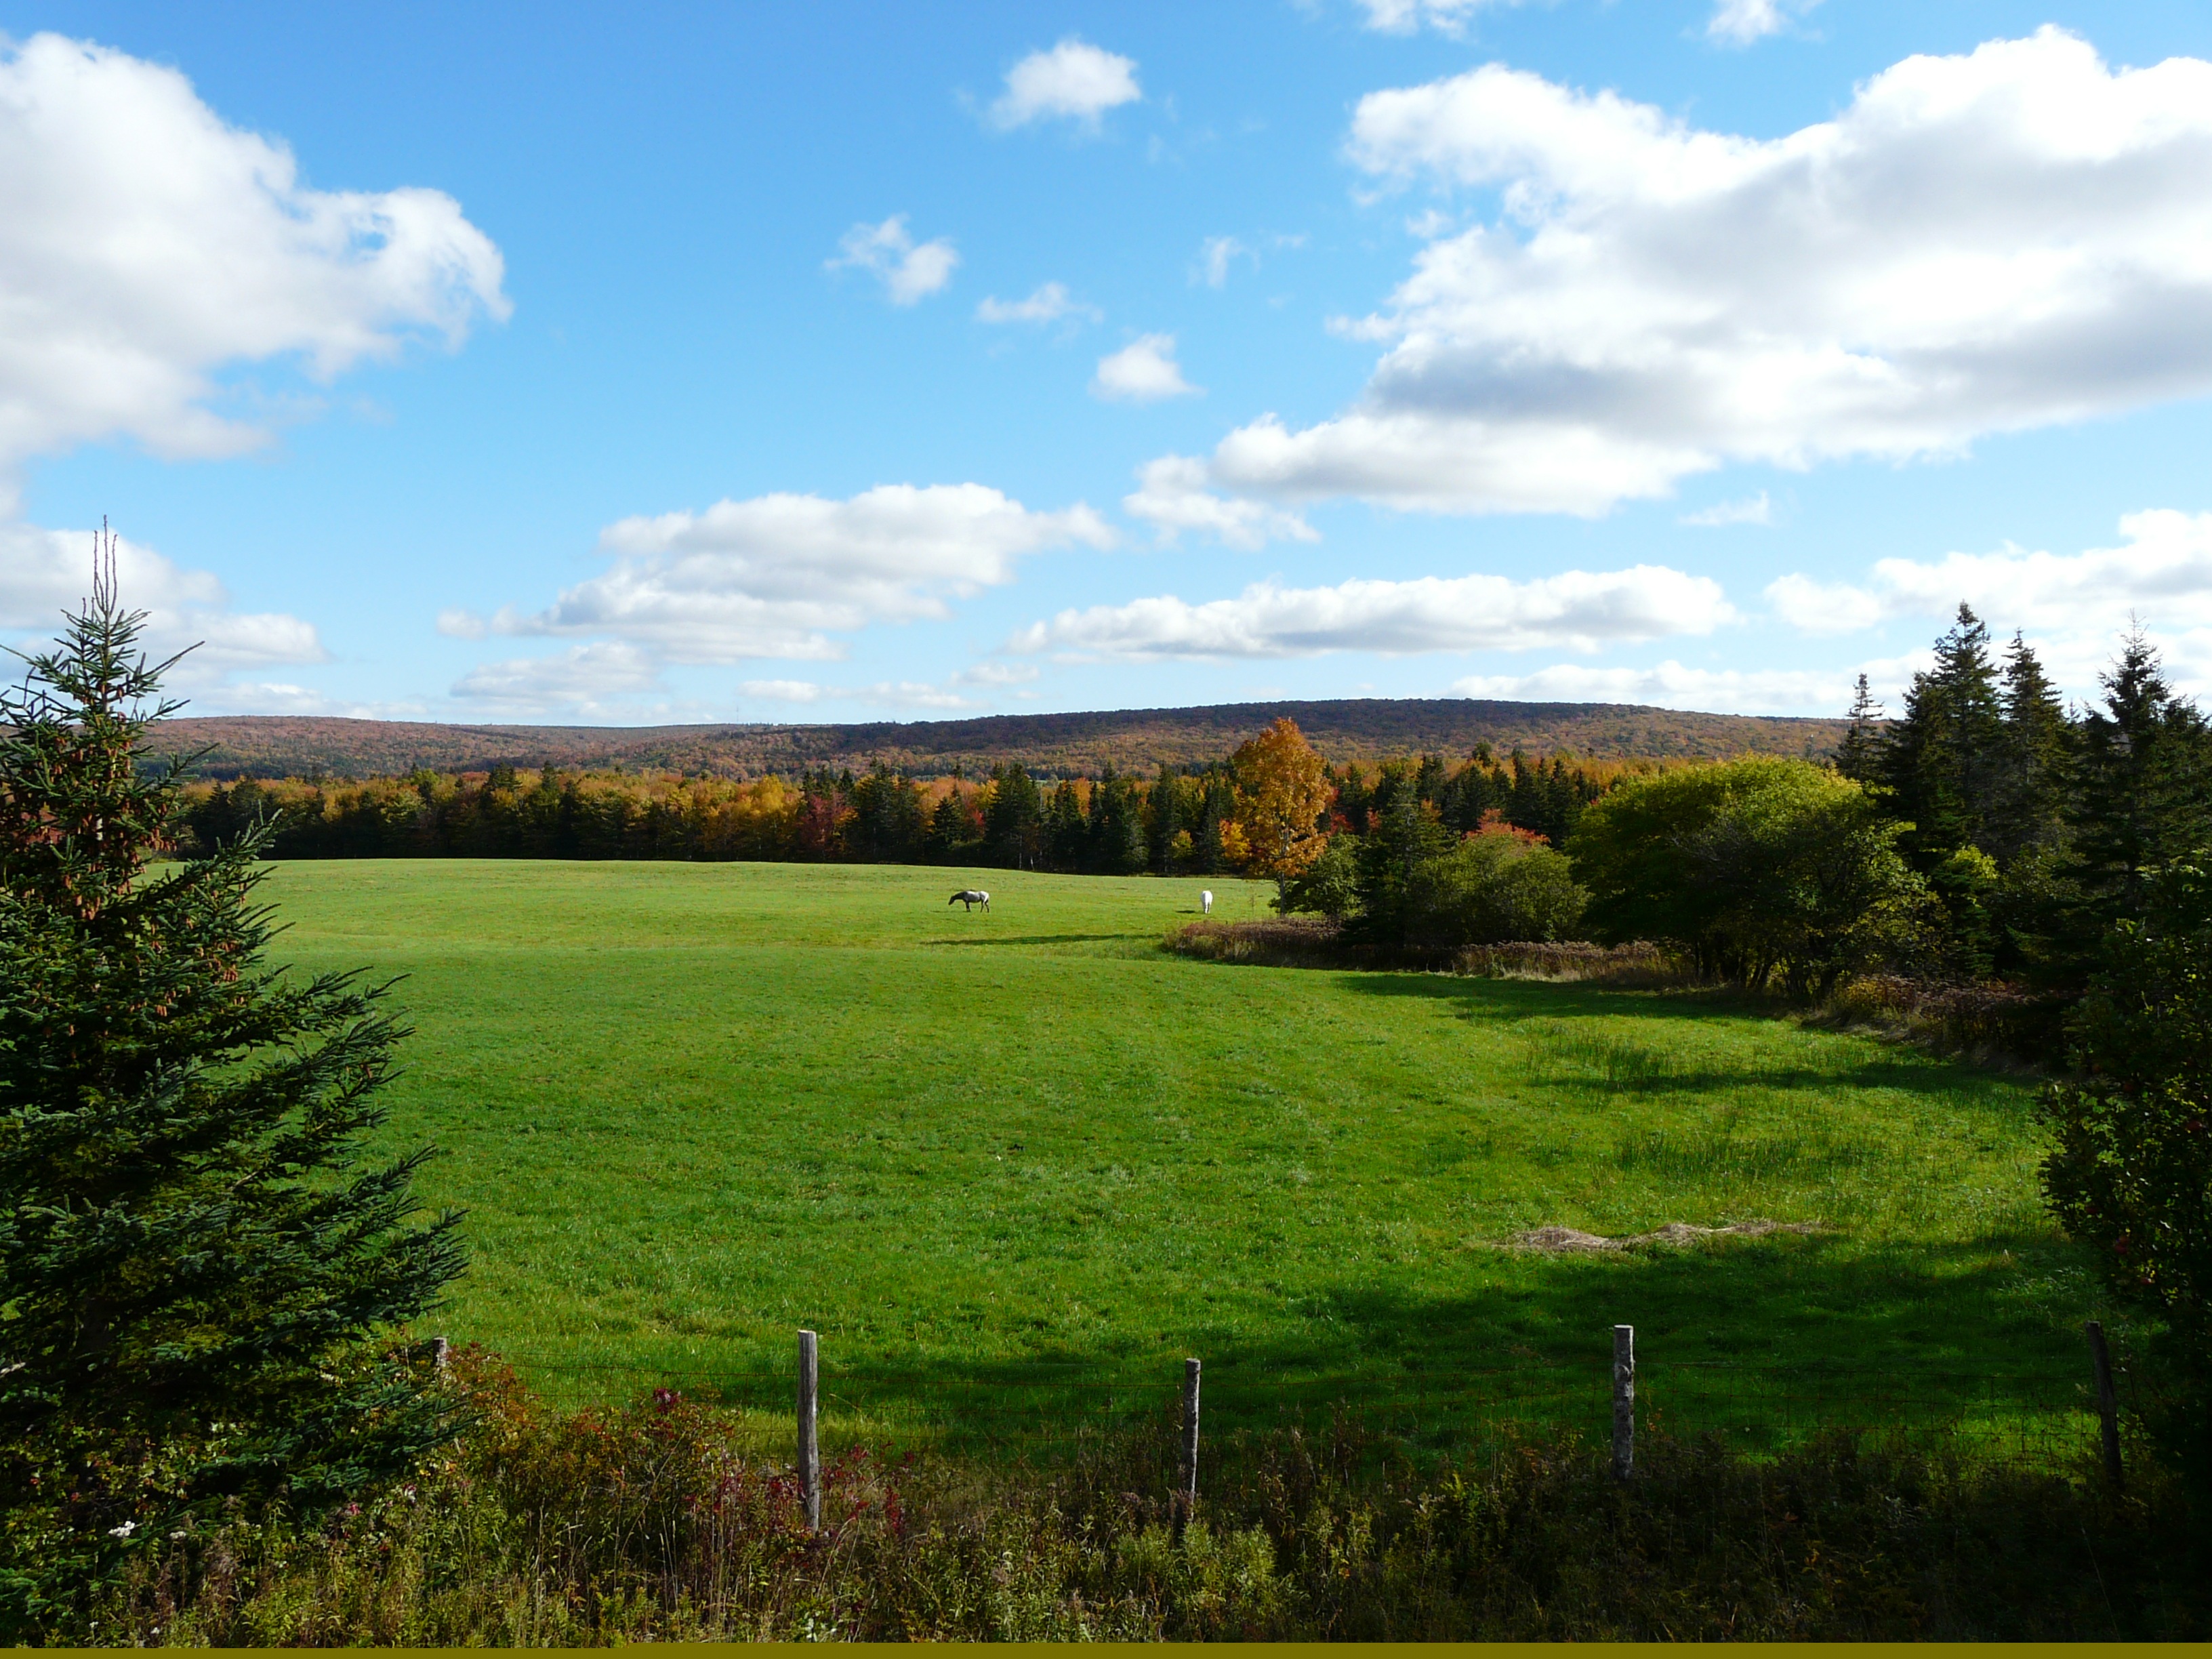
landscape, tree, nature, grass, structure, field, farm, lawn, meadow, prairie, hill, green, pasture, ranch, plain, golf course, canada, grassland, estate, habitat, ecosystem, rural area, natural environment, sport venue